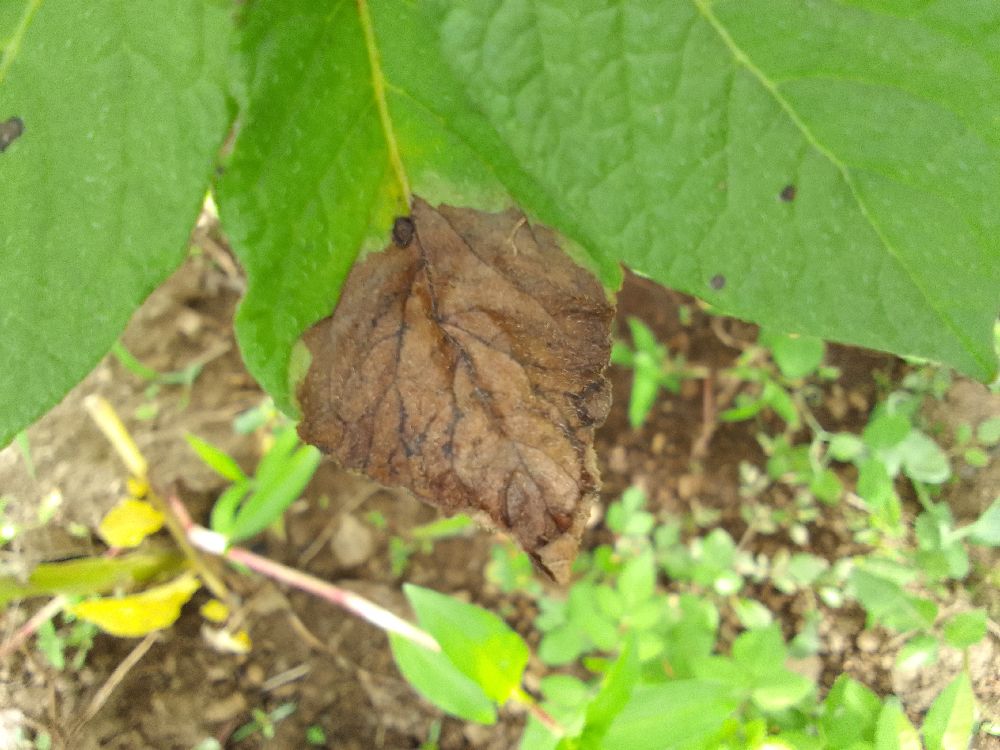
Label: Late blight